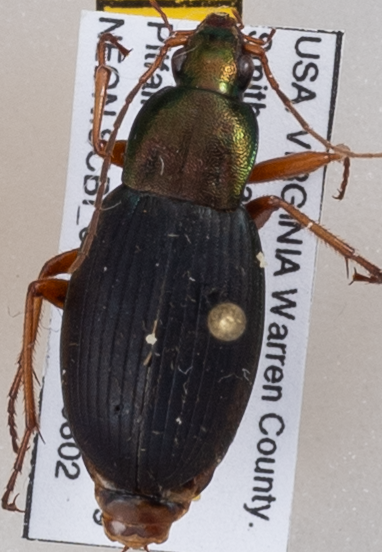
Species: Chlaenius aestivus
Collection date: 2018-08-02
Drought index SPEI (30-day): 2.09
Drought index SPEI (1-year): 2.01
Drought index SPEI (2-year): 1.386